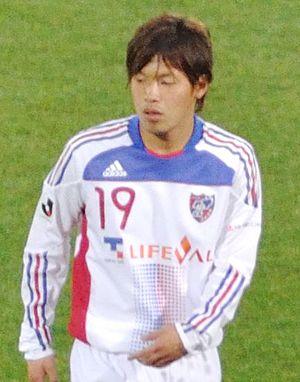
Yohei Otake est un footballeur japonais né le 2 mai 1989. Il évolue au poste de milieu de terrain.